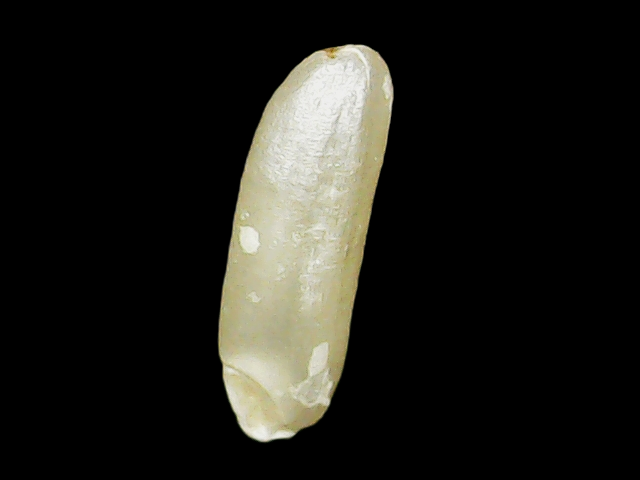
Rice variety: Binadhan16